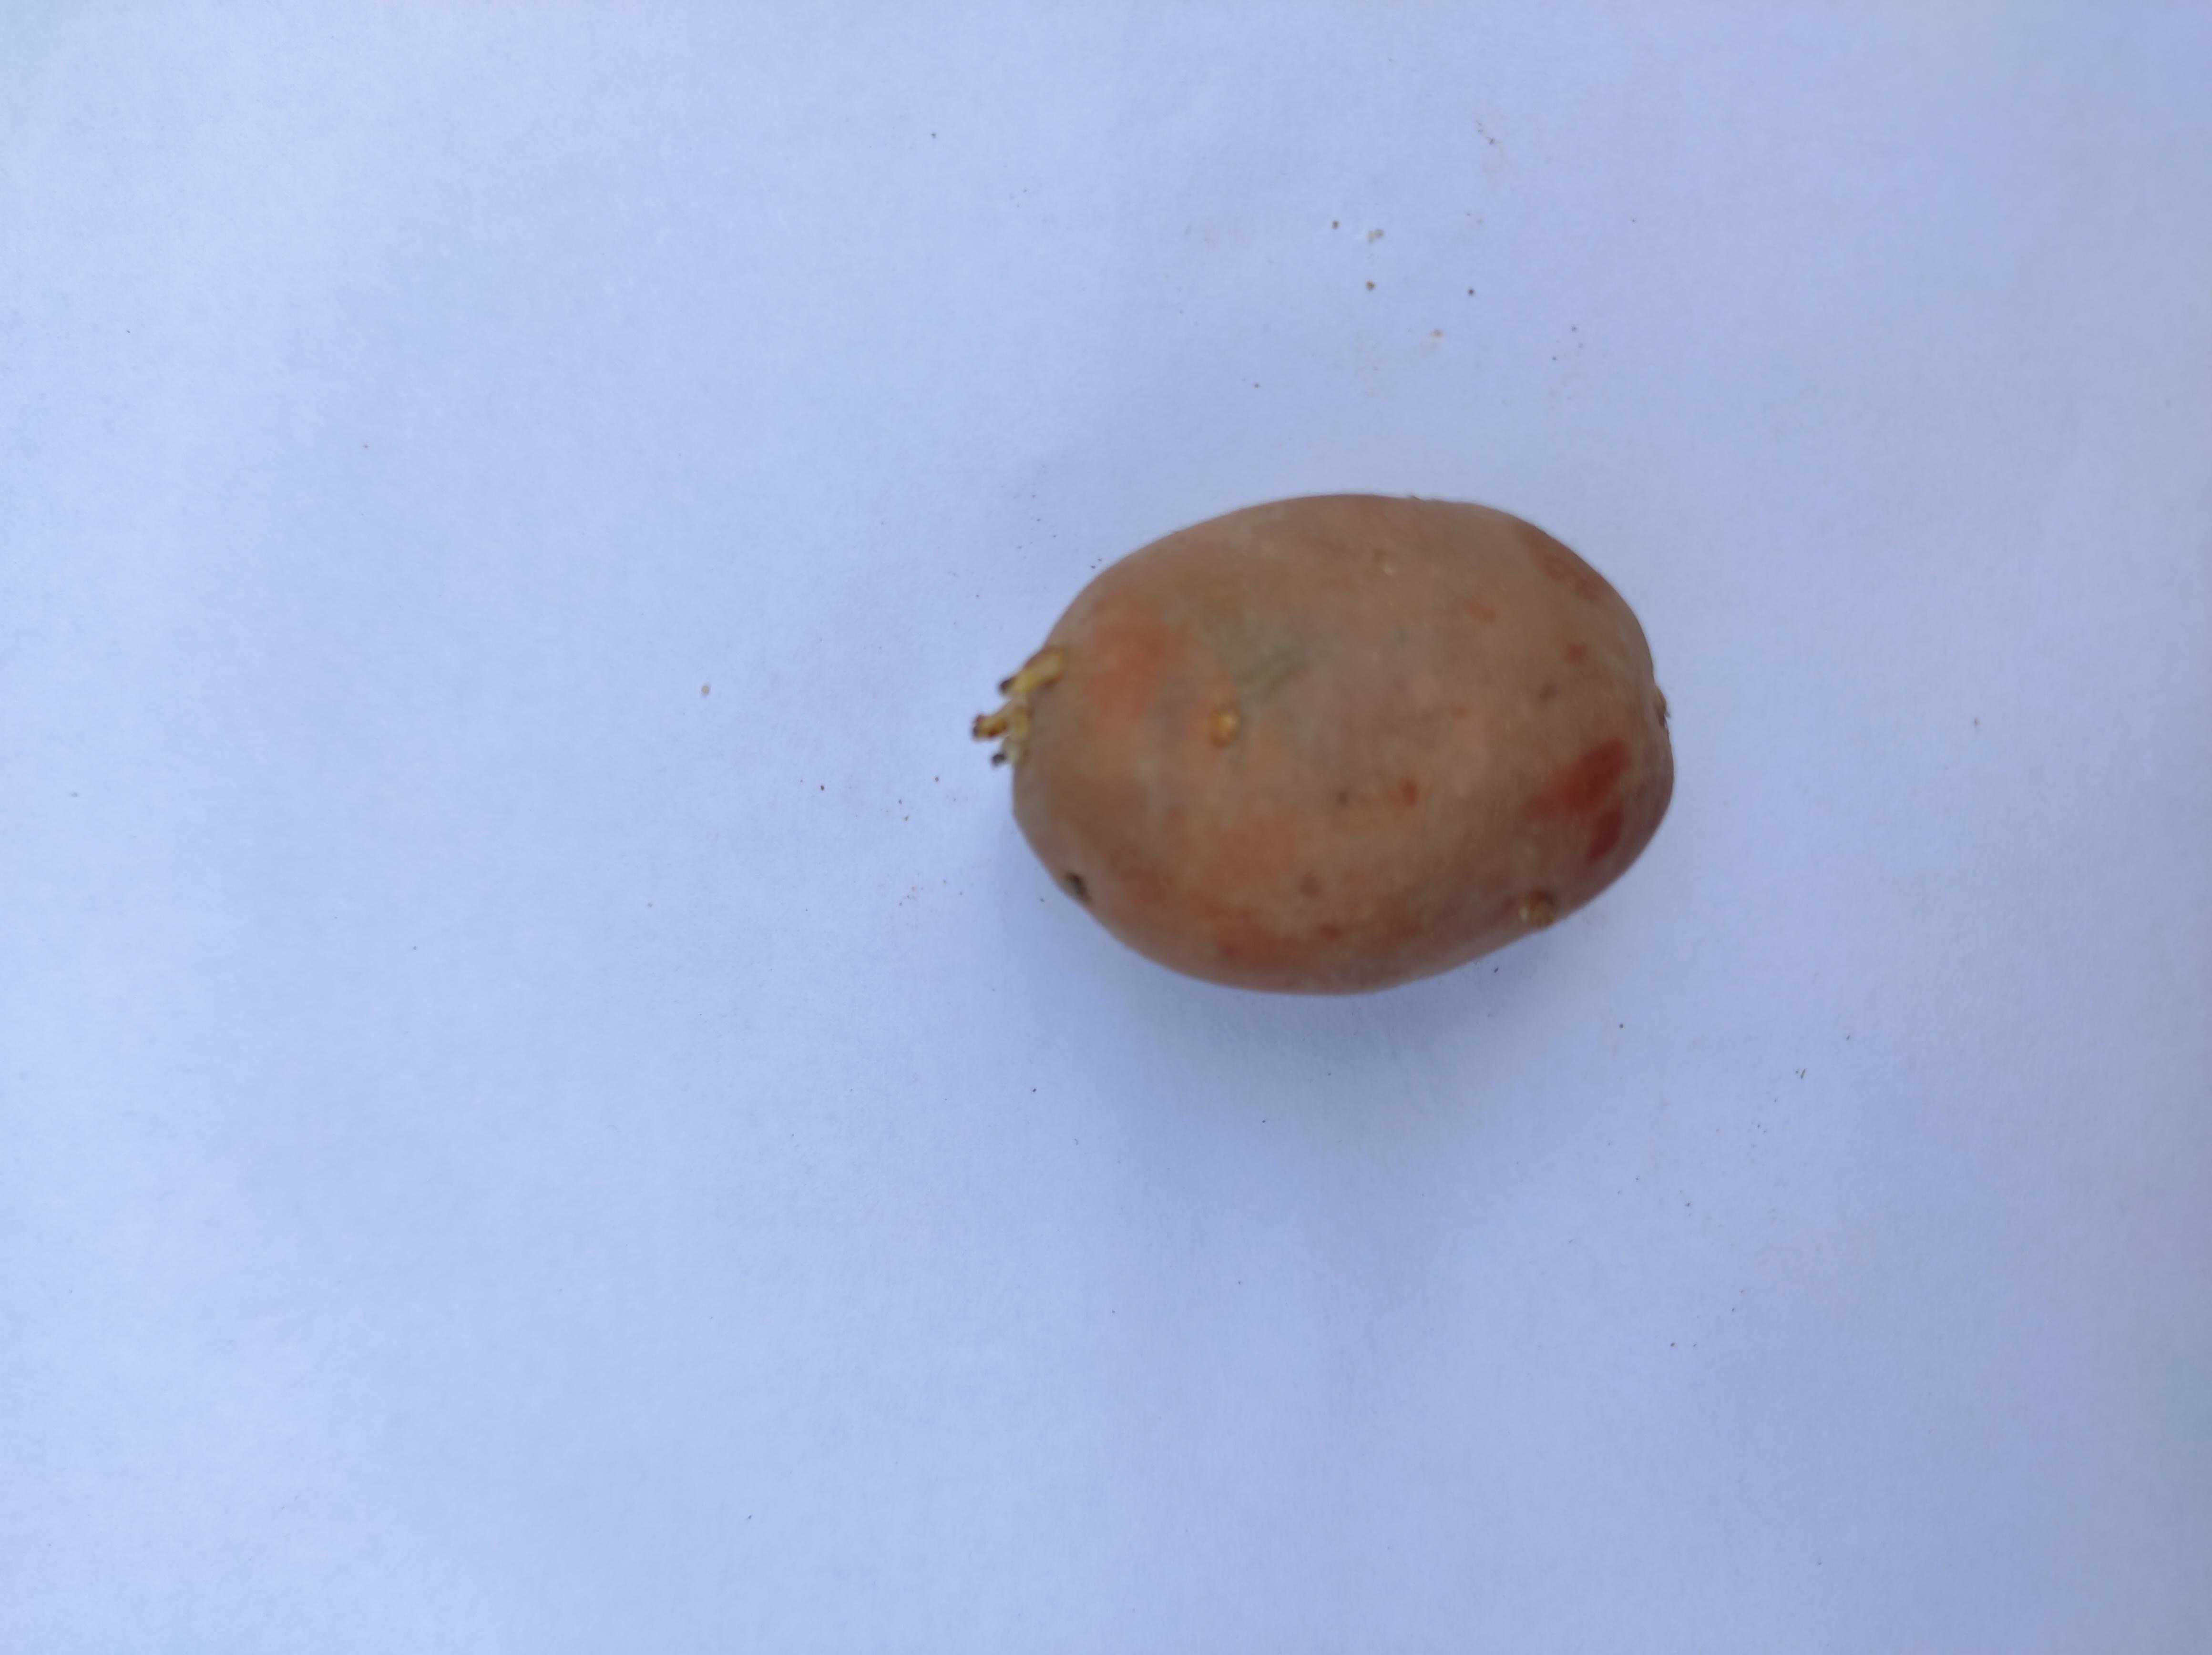
Label: Potato